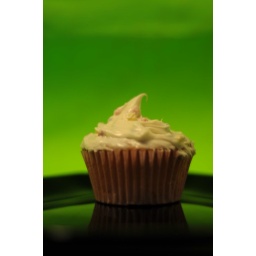
green 20x20 paper and a cupcake in a black plate. taken by nikon d5000 50mm 1.8 lense